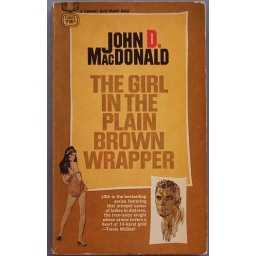
girl in the plain brown wrapper